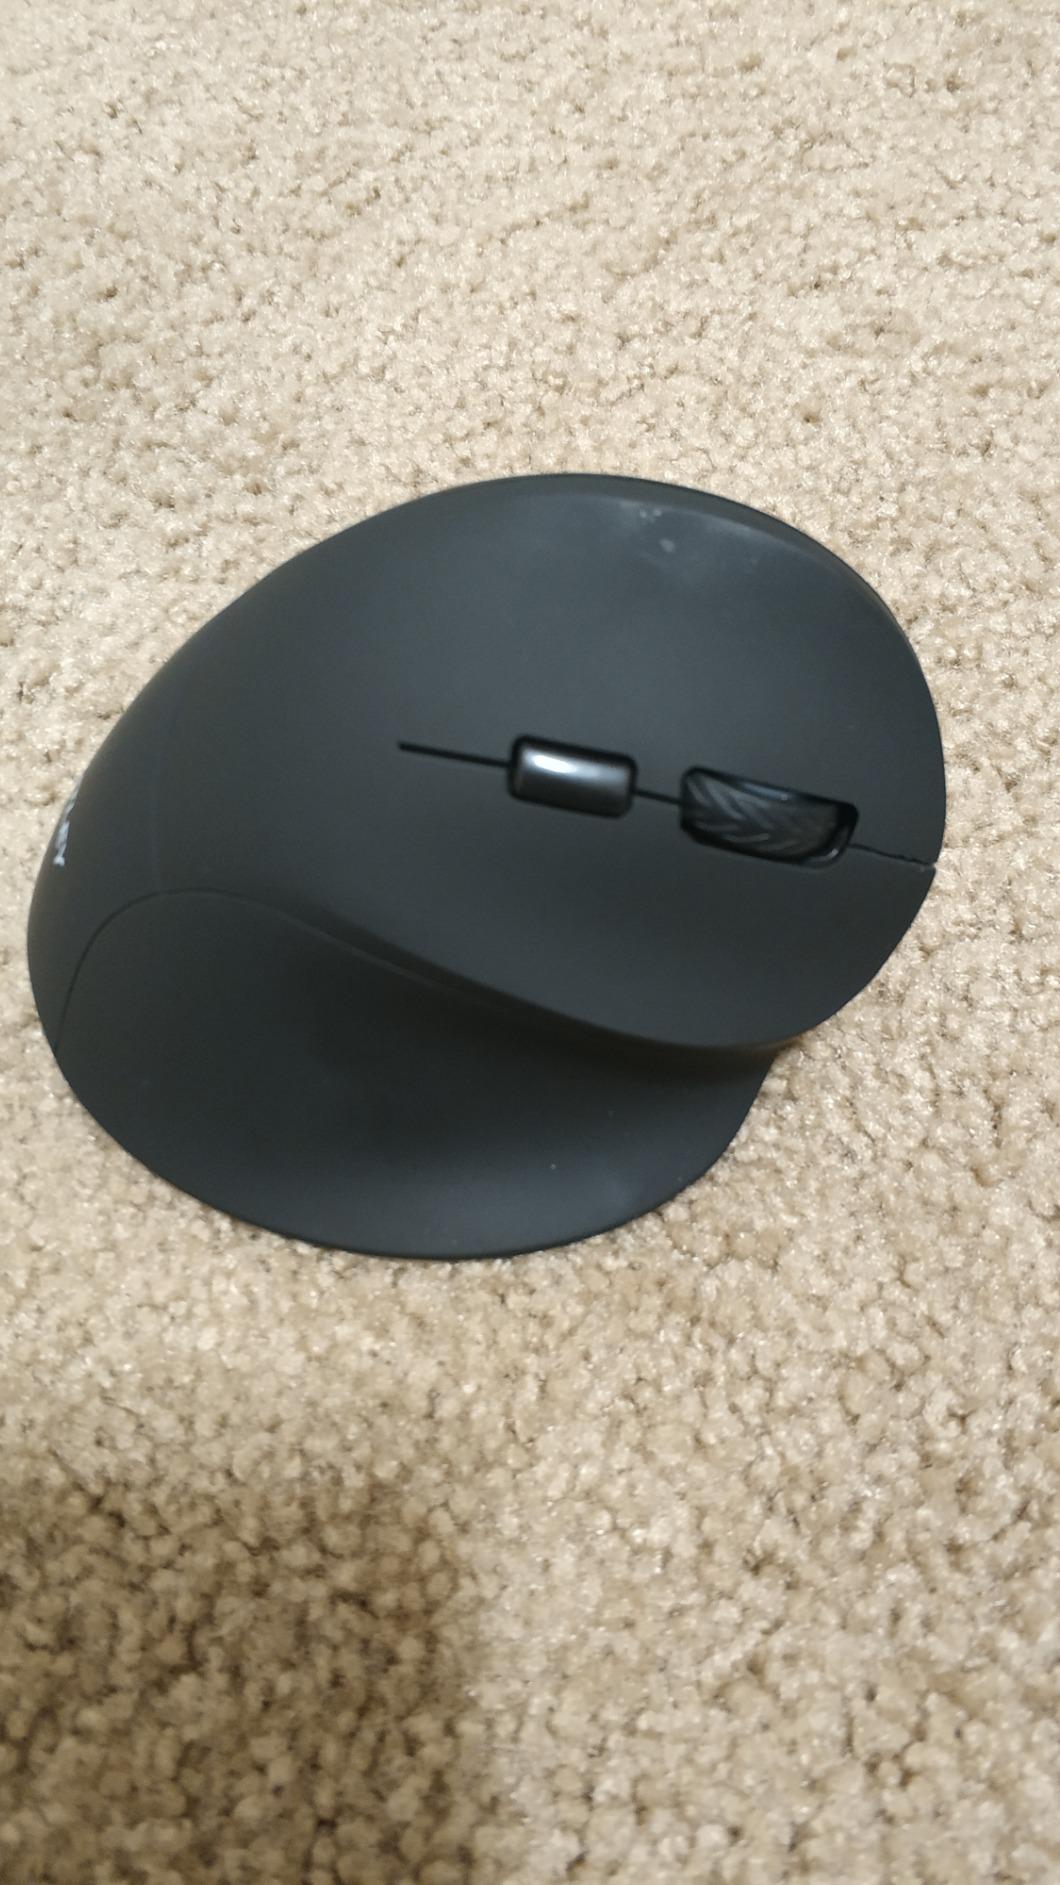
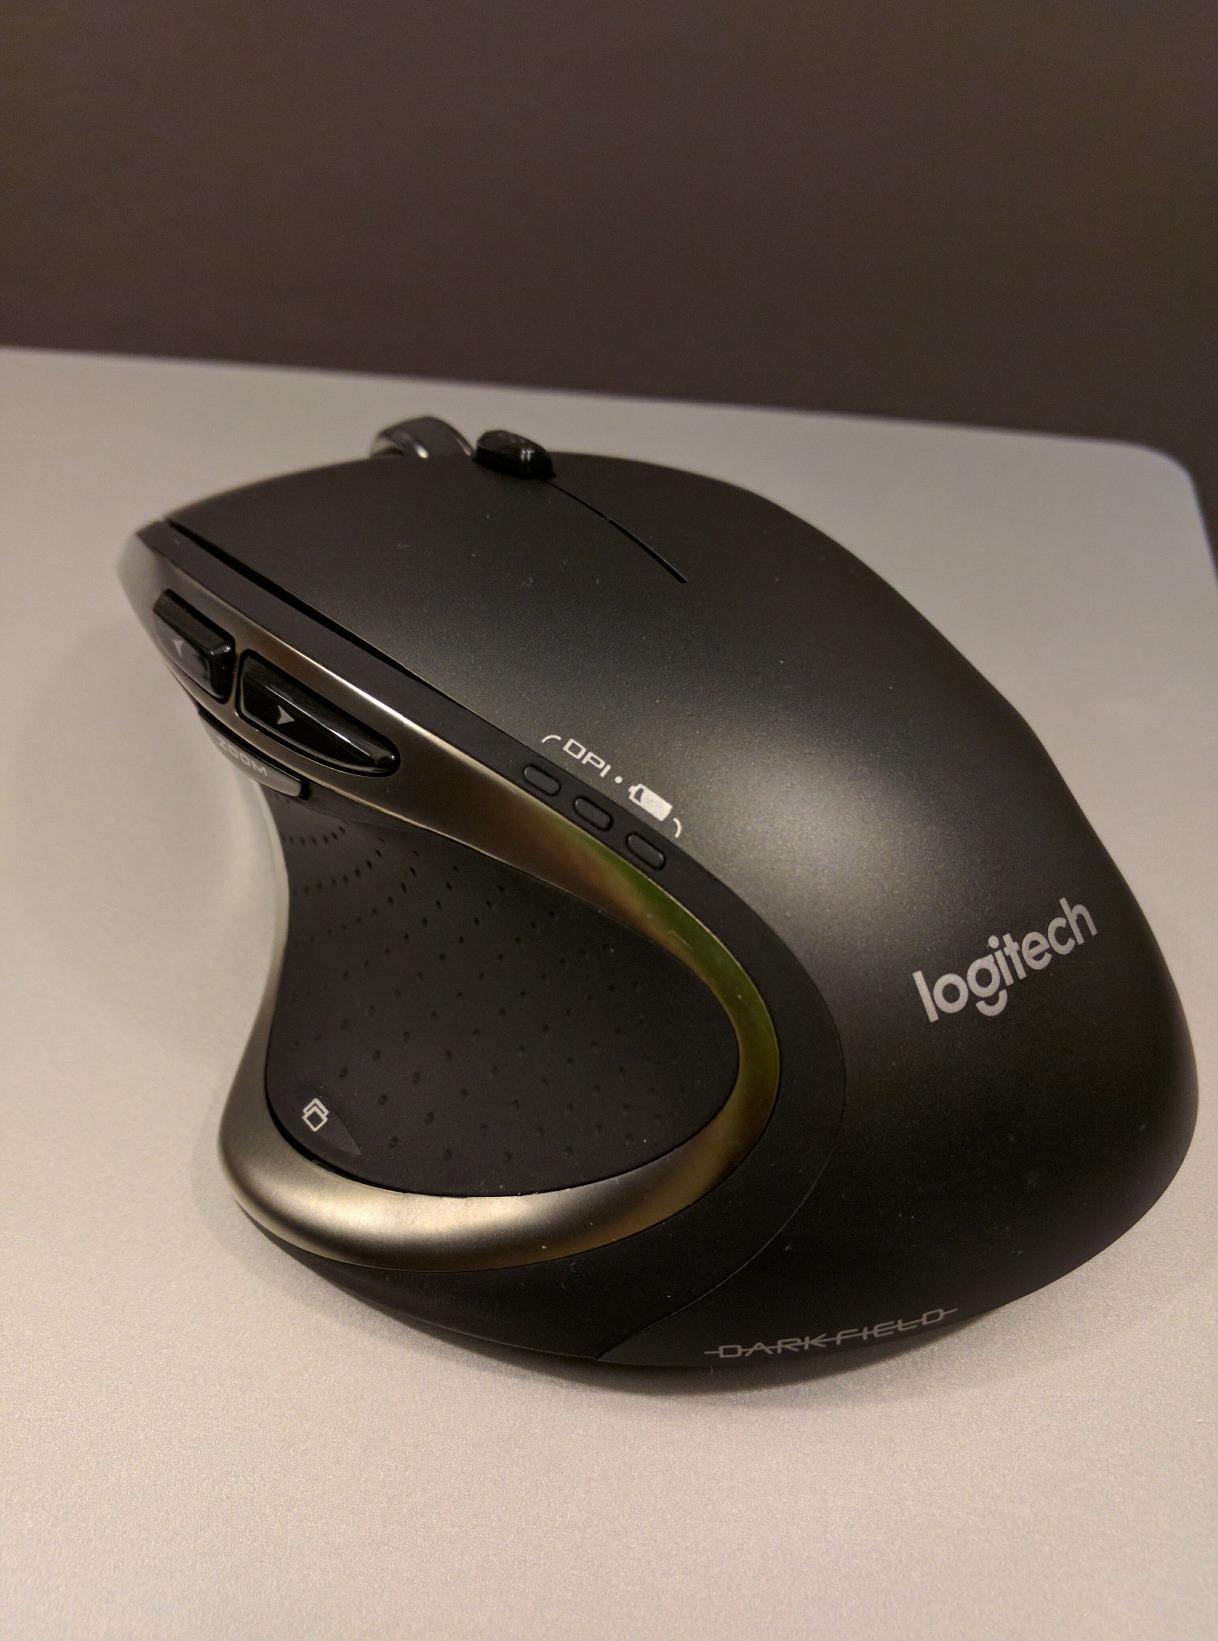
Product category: mouse
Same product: no